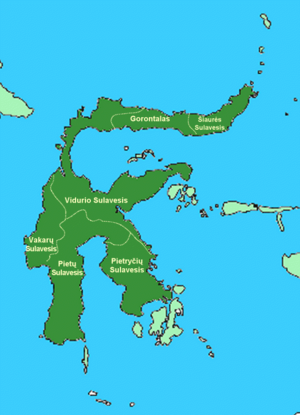
Carte administrative de Célèbes Lietuvių: Sulavesis